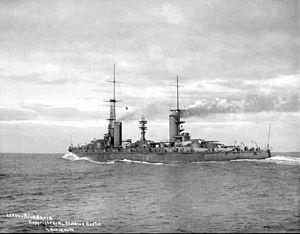
La classe Rivadavia était composée de deux cuirassés construits par la société américaine Fore River Shipbuilding pour le compte de la Marine argentine. Ils furent nommés ARA Rivadavia et ARA Moreno en l'honneur deux figures majeures de l'histoire argentine, Bernardino Rivadavia et Mariano Moreno. Les deux navires étaient la réponse de l'Argentine à la classe Minas Geraes brésilienne.